Anniston Moulders

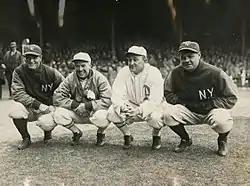
(April 1928) Baseball Hall of Fame members Lou Gehrig, Tris Speaker, Ty Cobb and Babe Ruth.

At the Ty Cobb Museum in his hometown in Royston, Georgia, a scorebook is preserved from Cobb's 1904 season with Anniston. It refers to the team as the "Noblemen" and contains the scorebooks of the 1904 Anniston season. The scorebook has been on display in several public events. The first game recorded in the book took place in Anniston on May 16, 1904, which was the opening day game between the Anniston Noblemen and the Bessemer Marvels. The scorebook shows that Ty Cobb played left field in the game and batted fifth in the batting order, going 1-4 at the plate and committing an error while playing left field.